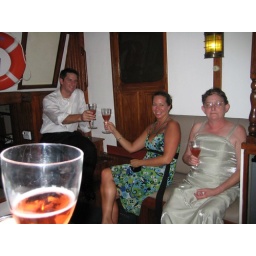
Cheers! That's my glass on the left since I couldn't get my mug in there.